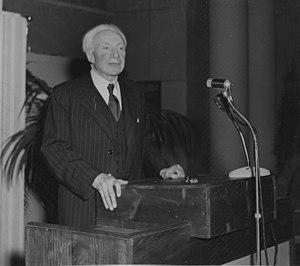
L'homme politique, juriste et économiste français Edgard Milhaud -1873-1964) au congrès de Genève du CIRIEC, 1953
Edgard Milhaud, né à Nîmes le 14 avril 1873 et mort à Barcelone le 4 septembre 1964, est un militant socialiste et professeur d'économie français, promoteur et théoricien de l'économie collective.